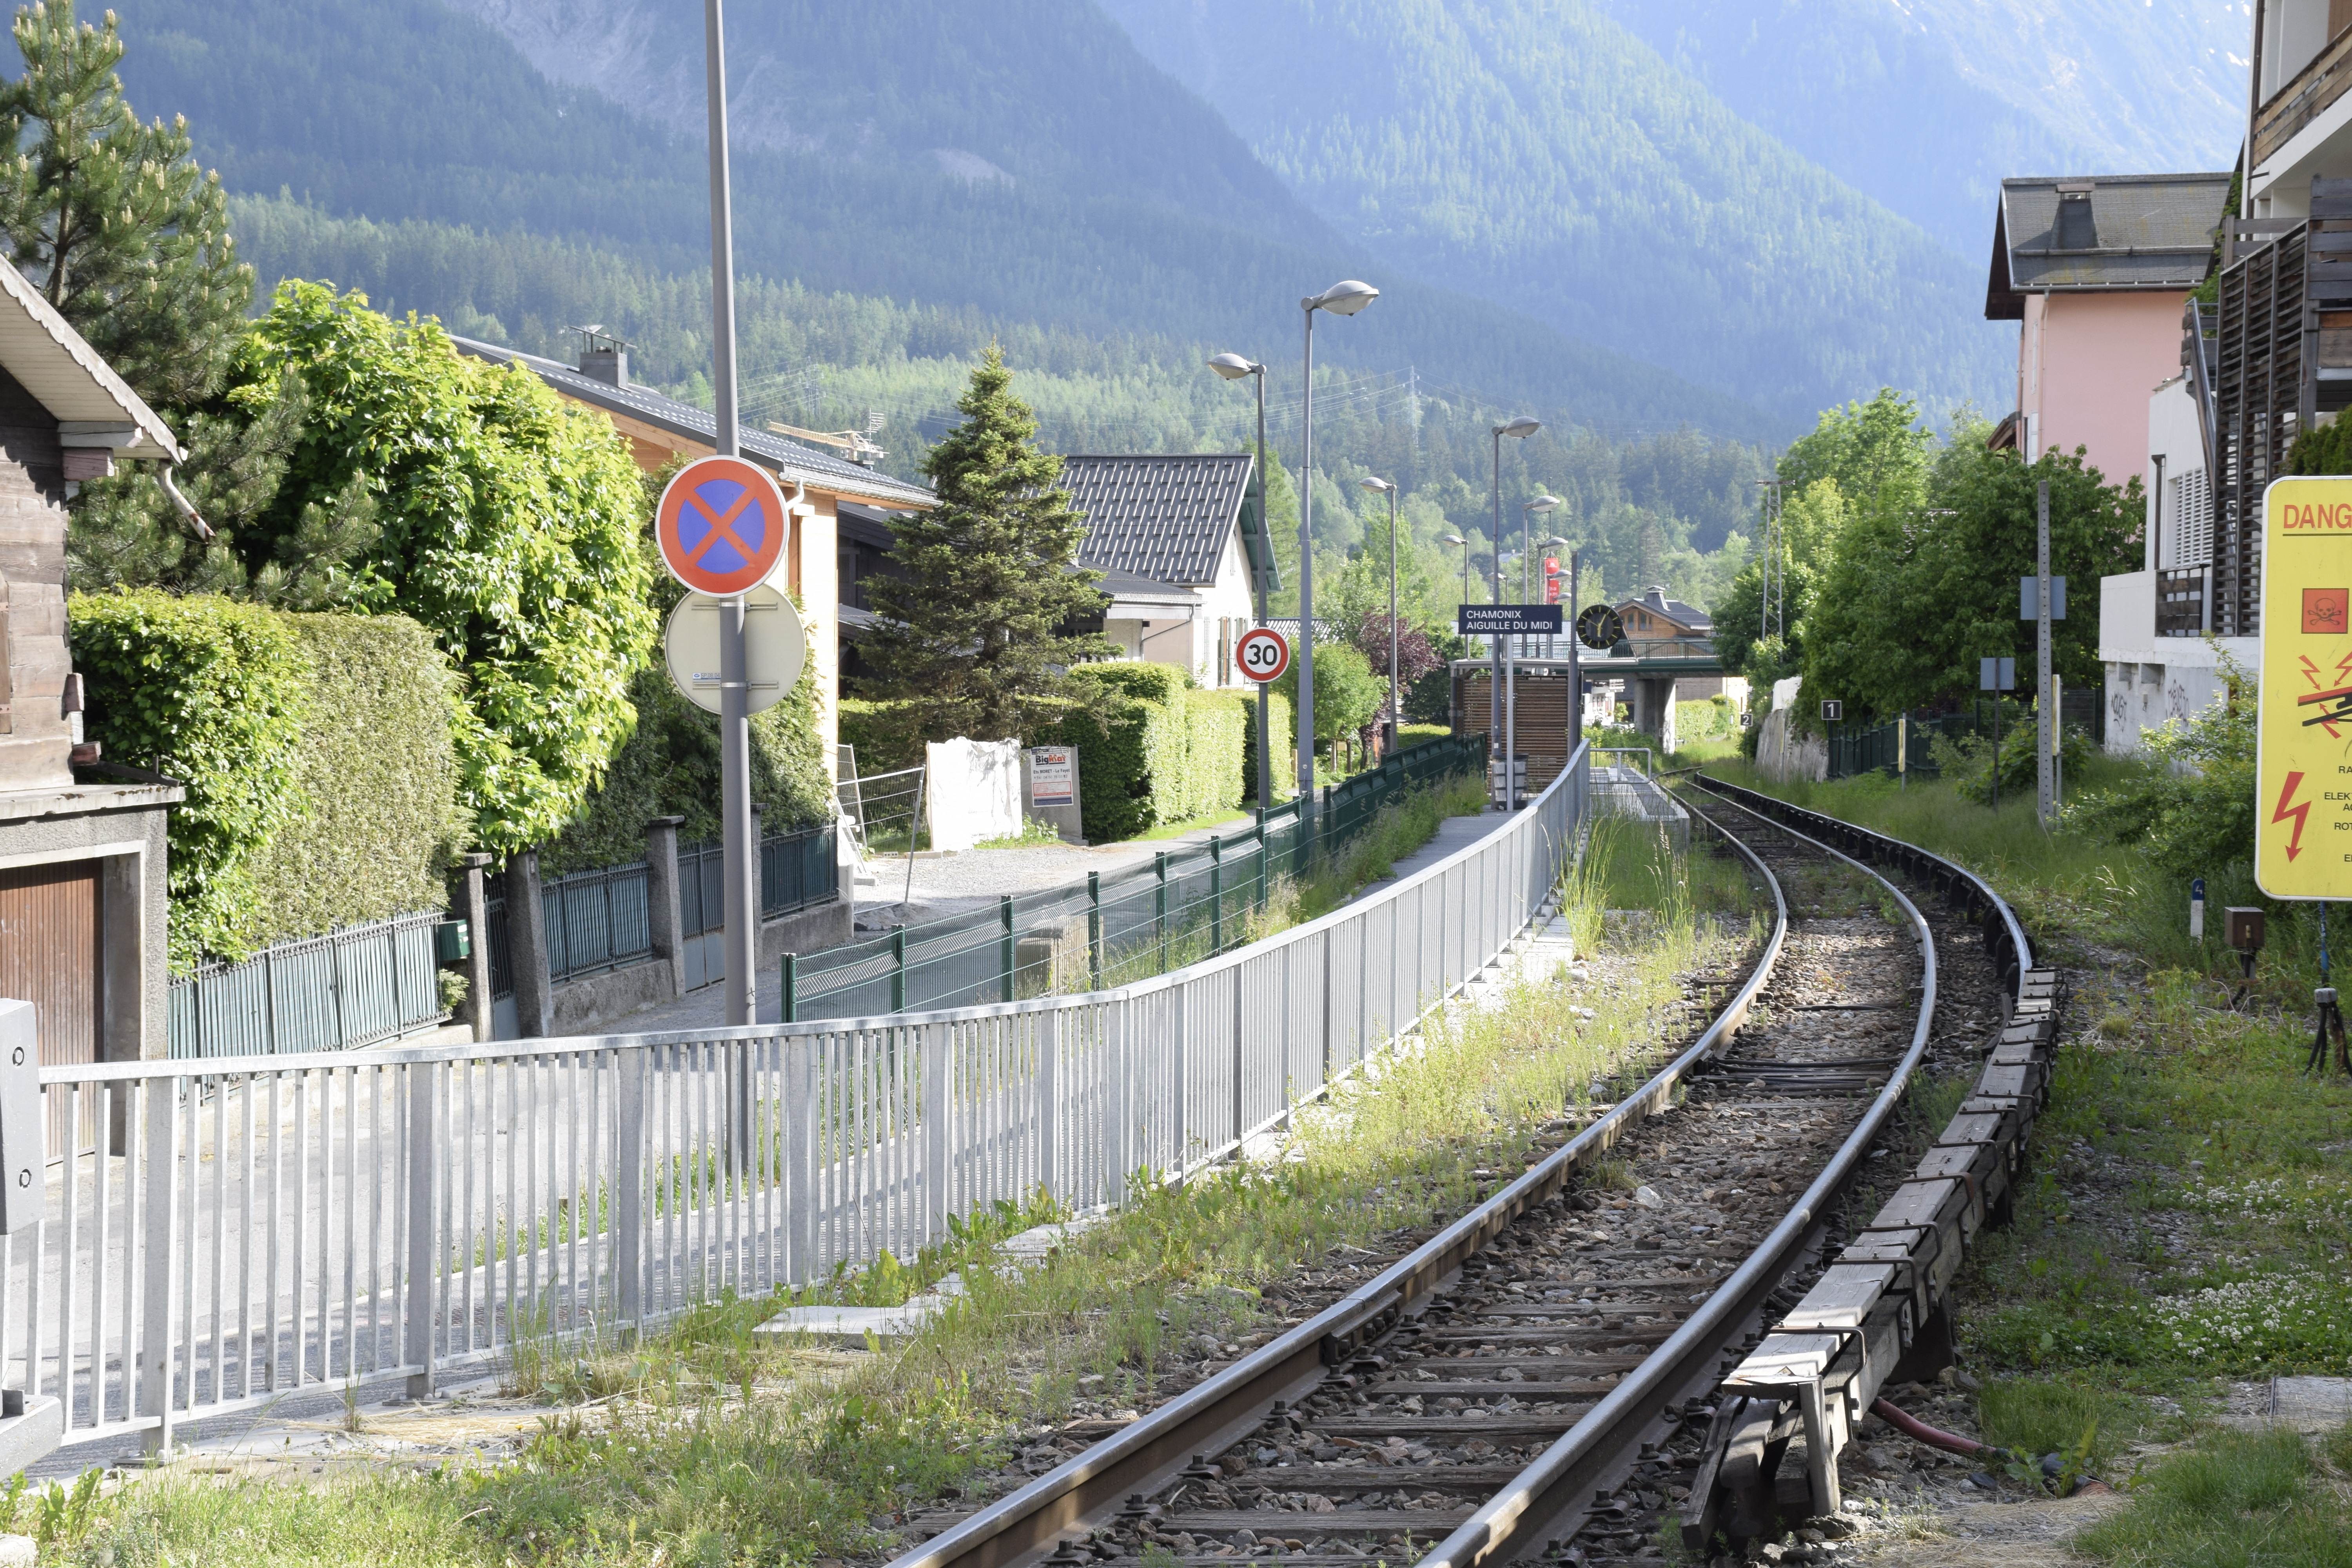
track, railway, train, travel, transport, vehicle, waterway, public transport, rails, trains, railways, train tracks, rail transport, pathways, residential area, rolling stock